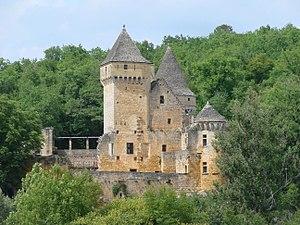
Le château de Laussel vu depuis le château de Commarque, Dordogne.
Marquay est une commune française située dans le département de la Dordogne, en région Nouvelle-Aquitaine.
Le château de Commarque est un château français qui se situe en Dordogne entre Sarlat et Les Eyzies sur la commune des Eyzies-de-Tayac-Sireuil, classé, visitable, édifié sur un éperon rocheux au fond de la vallée de la Beune. Le site est un castrum médiéval regroupant, à l'intérieur d'une enceinte, un château, une chapelle et des maisons nobles.